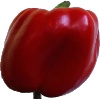
Label: Pepper Red 1